Child care in the United Kingdom

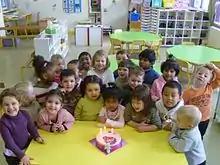
UK employers are reimbursed by the government when employees take paid leave for child care

For fathers, the position is less generous. To redress the balance between how much of child raising each partner bears, under the Additional Paternity Leave Regulations 2010 it will be possible for a woman to transfer up to 26 weeks of her leave entitlements to her male partner. Otherwise the Paternity and Adoption Leave Regulations 2002 state that a man is entitled to a minimum of just 2 weeks off, at the statutory rate of pay.